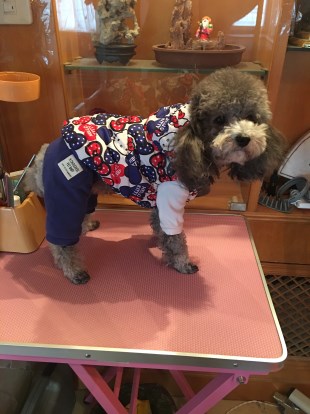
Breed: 7449-n000128-teddy